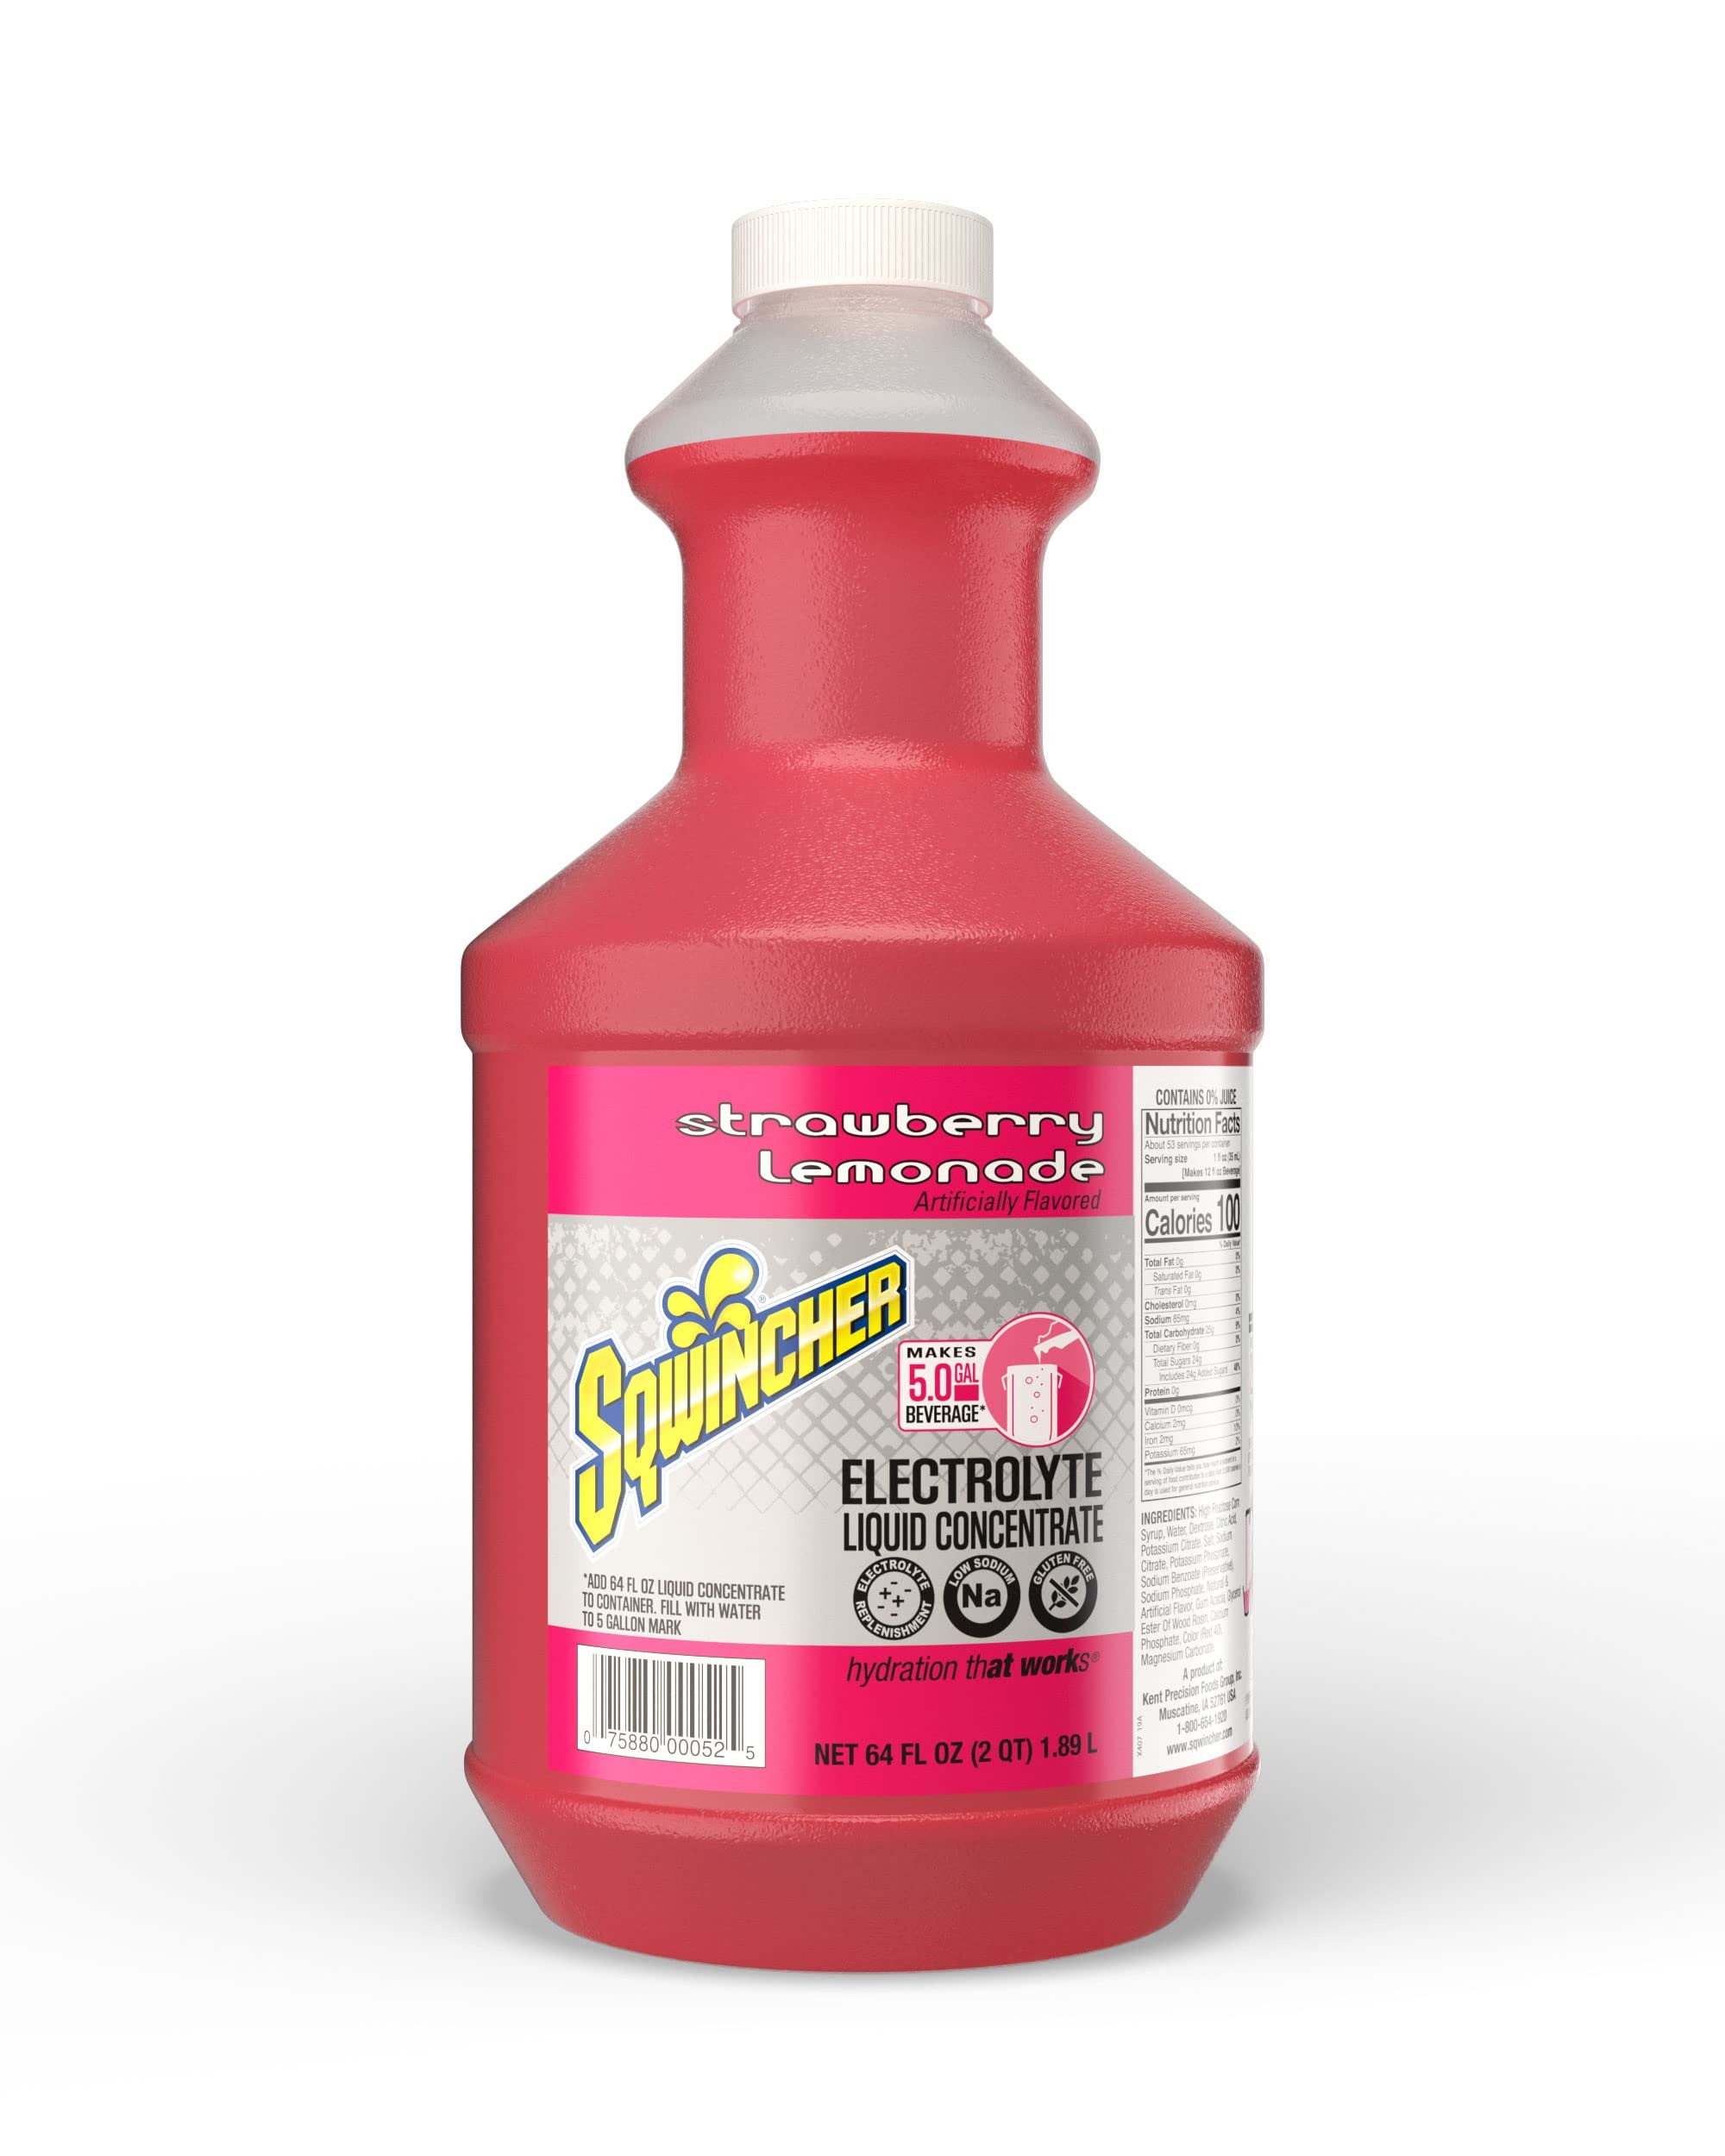
Item Name: Sqwincher Liquid Concentrate, Strawberry Lemonade, 64 fl oz (Pack of 6)
Bullet Point 1: ELECTROLYTE REPLENISHMENT - Helps replenish fluids and electrolytes lost during physical work, exercise, or illness, or following exposure to extreme heat to help prevent dehydration
Bullet Point 2: LOW SODIUM
Bullet Point 3: GLUTEN FREE
Bullet Point 4: Add 64 fl oz liquid concentrate to container. Fill with water to 5 gallon mark. 1 pump makes 10 fl oz. 1 pump equals 1 fl oz. Add 9 fl oz of water.
Bullet Point 5: YIELD - About 53 of 12 fl oz prepared servings per 64 fl oz bottle; about 318 servings per case
Value: 1.0
Unit: Count

Price: 80.1